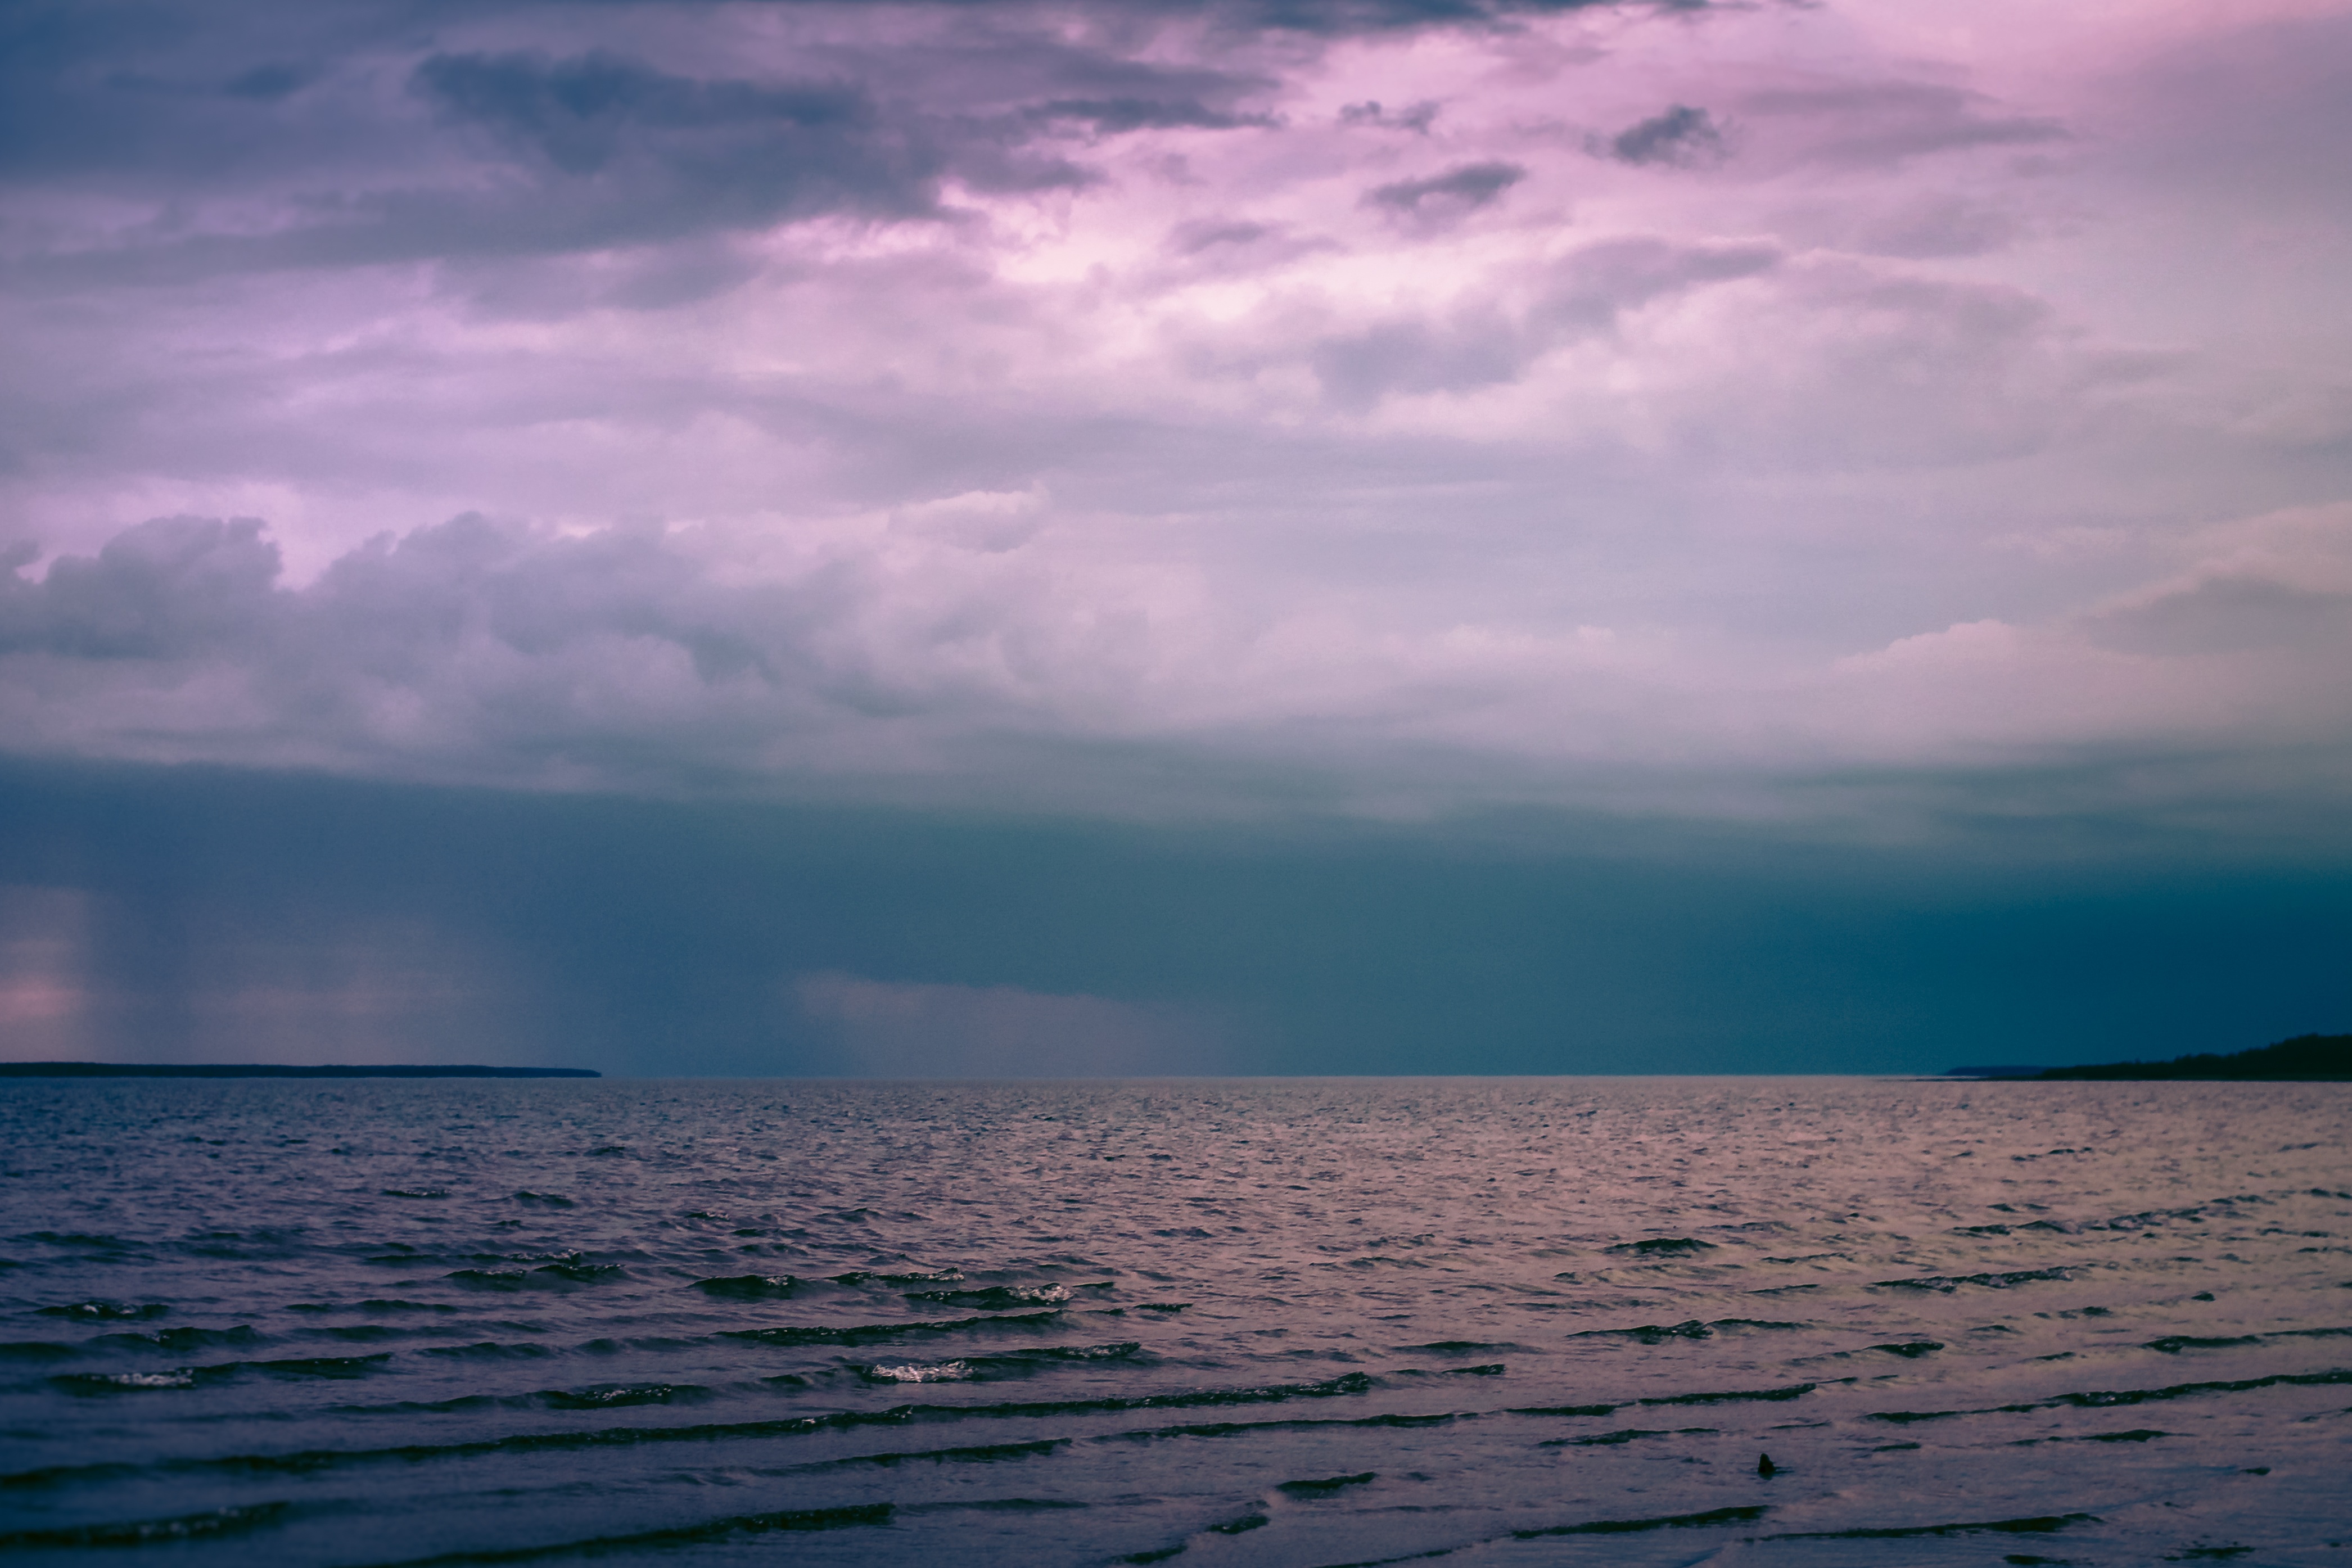
beach, landscape, sea, coast, water, ocean, horizon, cloud, sky, sunrise, sunset, sunlight, cloudy, morning, shore, wave, dawn, atmosphere, dark, dusk, evening, weather, storm, body of water, clouds, meteorological phenomenon, atmospheric phenomenon, wind wave